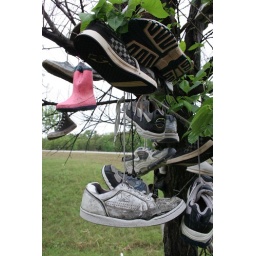
shoe tree off route 66 in oklahoma in depew